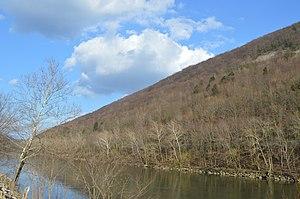
Milford Township est un township situé au nord-ouest de la partie centrale du comté de Juniata, en Pennsylvanie, aux États-Unis. En 2010, il comptait une population de 2 088 habitants.